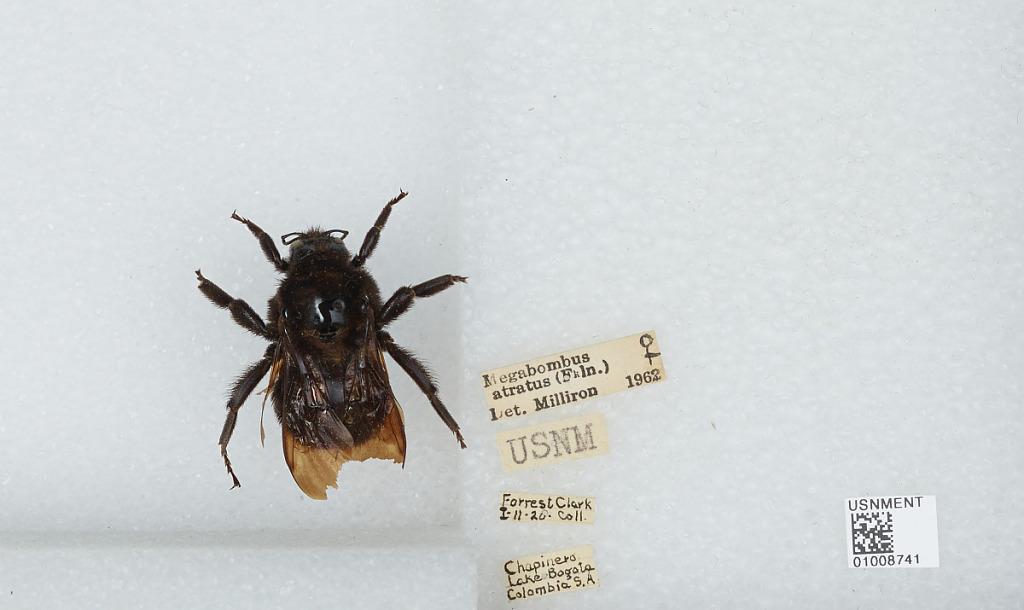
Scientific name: Bombus (Fervidobombus) atratus Franklin
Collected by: F. Clark
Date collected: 1920-1-11
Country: Colombia
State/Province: Bogota, Distrito Capital
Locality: Chapinero Lake Bogota
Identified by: Milliron